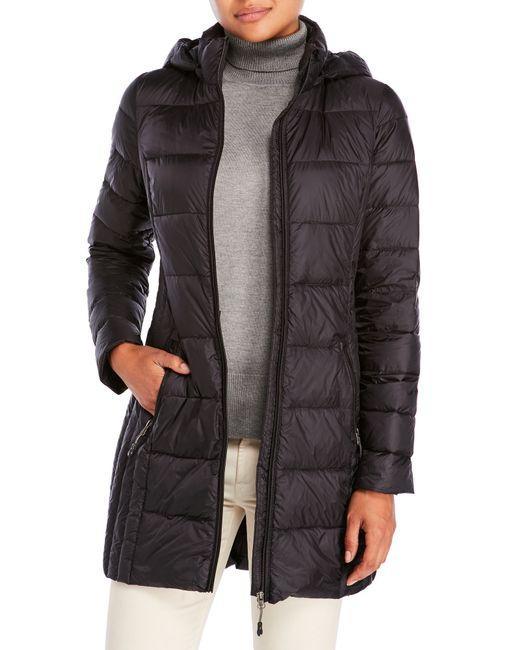
isolierter Puffer-Daunenjackenmantel für Damen mit Kapuze, geschlitzte Reißverschlusstaschen, grau dunkelbraune Farbe